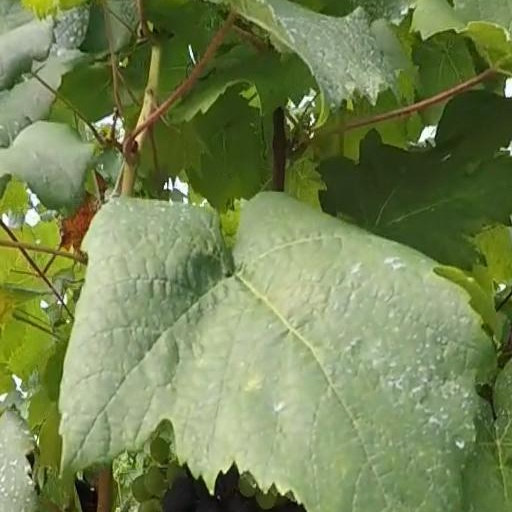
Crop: grape